Léon Melchissédec

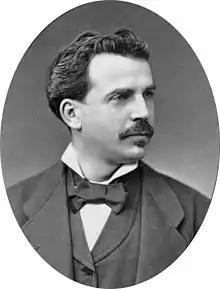
Léon Melchissédec; photograph by Alphonse Liébert (c.1860)

Léon Melchissédec (born Clermont Ferrand, 7 May 1843, died Neuilly-sur-Seine 23 March 1925) was a French baritone who enjoyed a long career in the French capital across a broad range of operatic genres, and later made some recordings and also taught at the Paris Conservatoire.